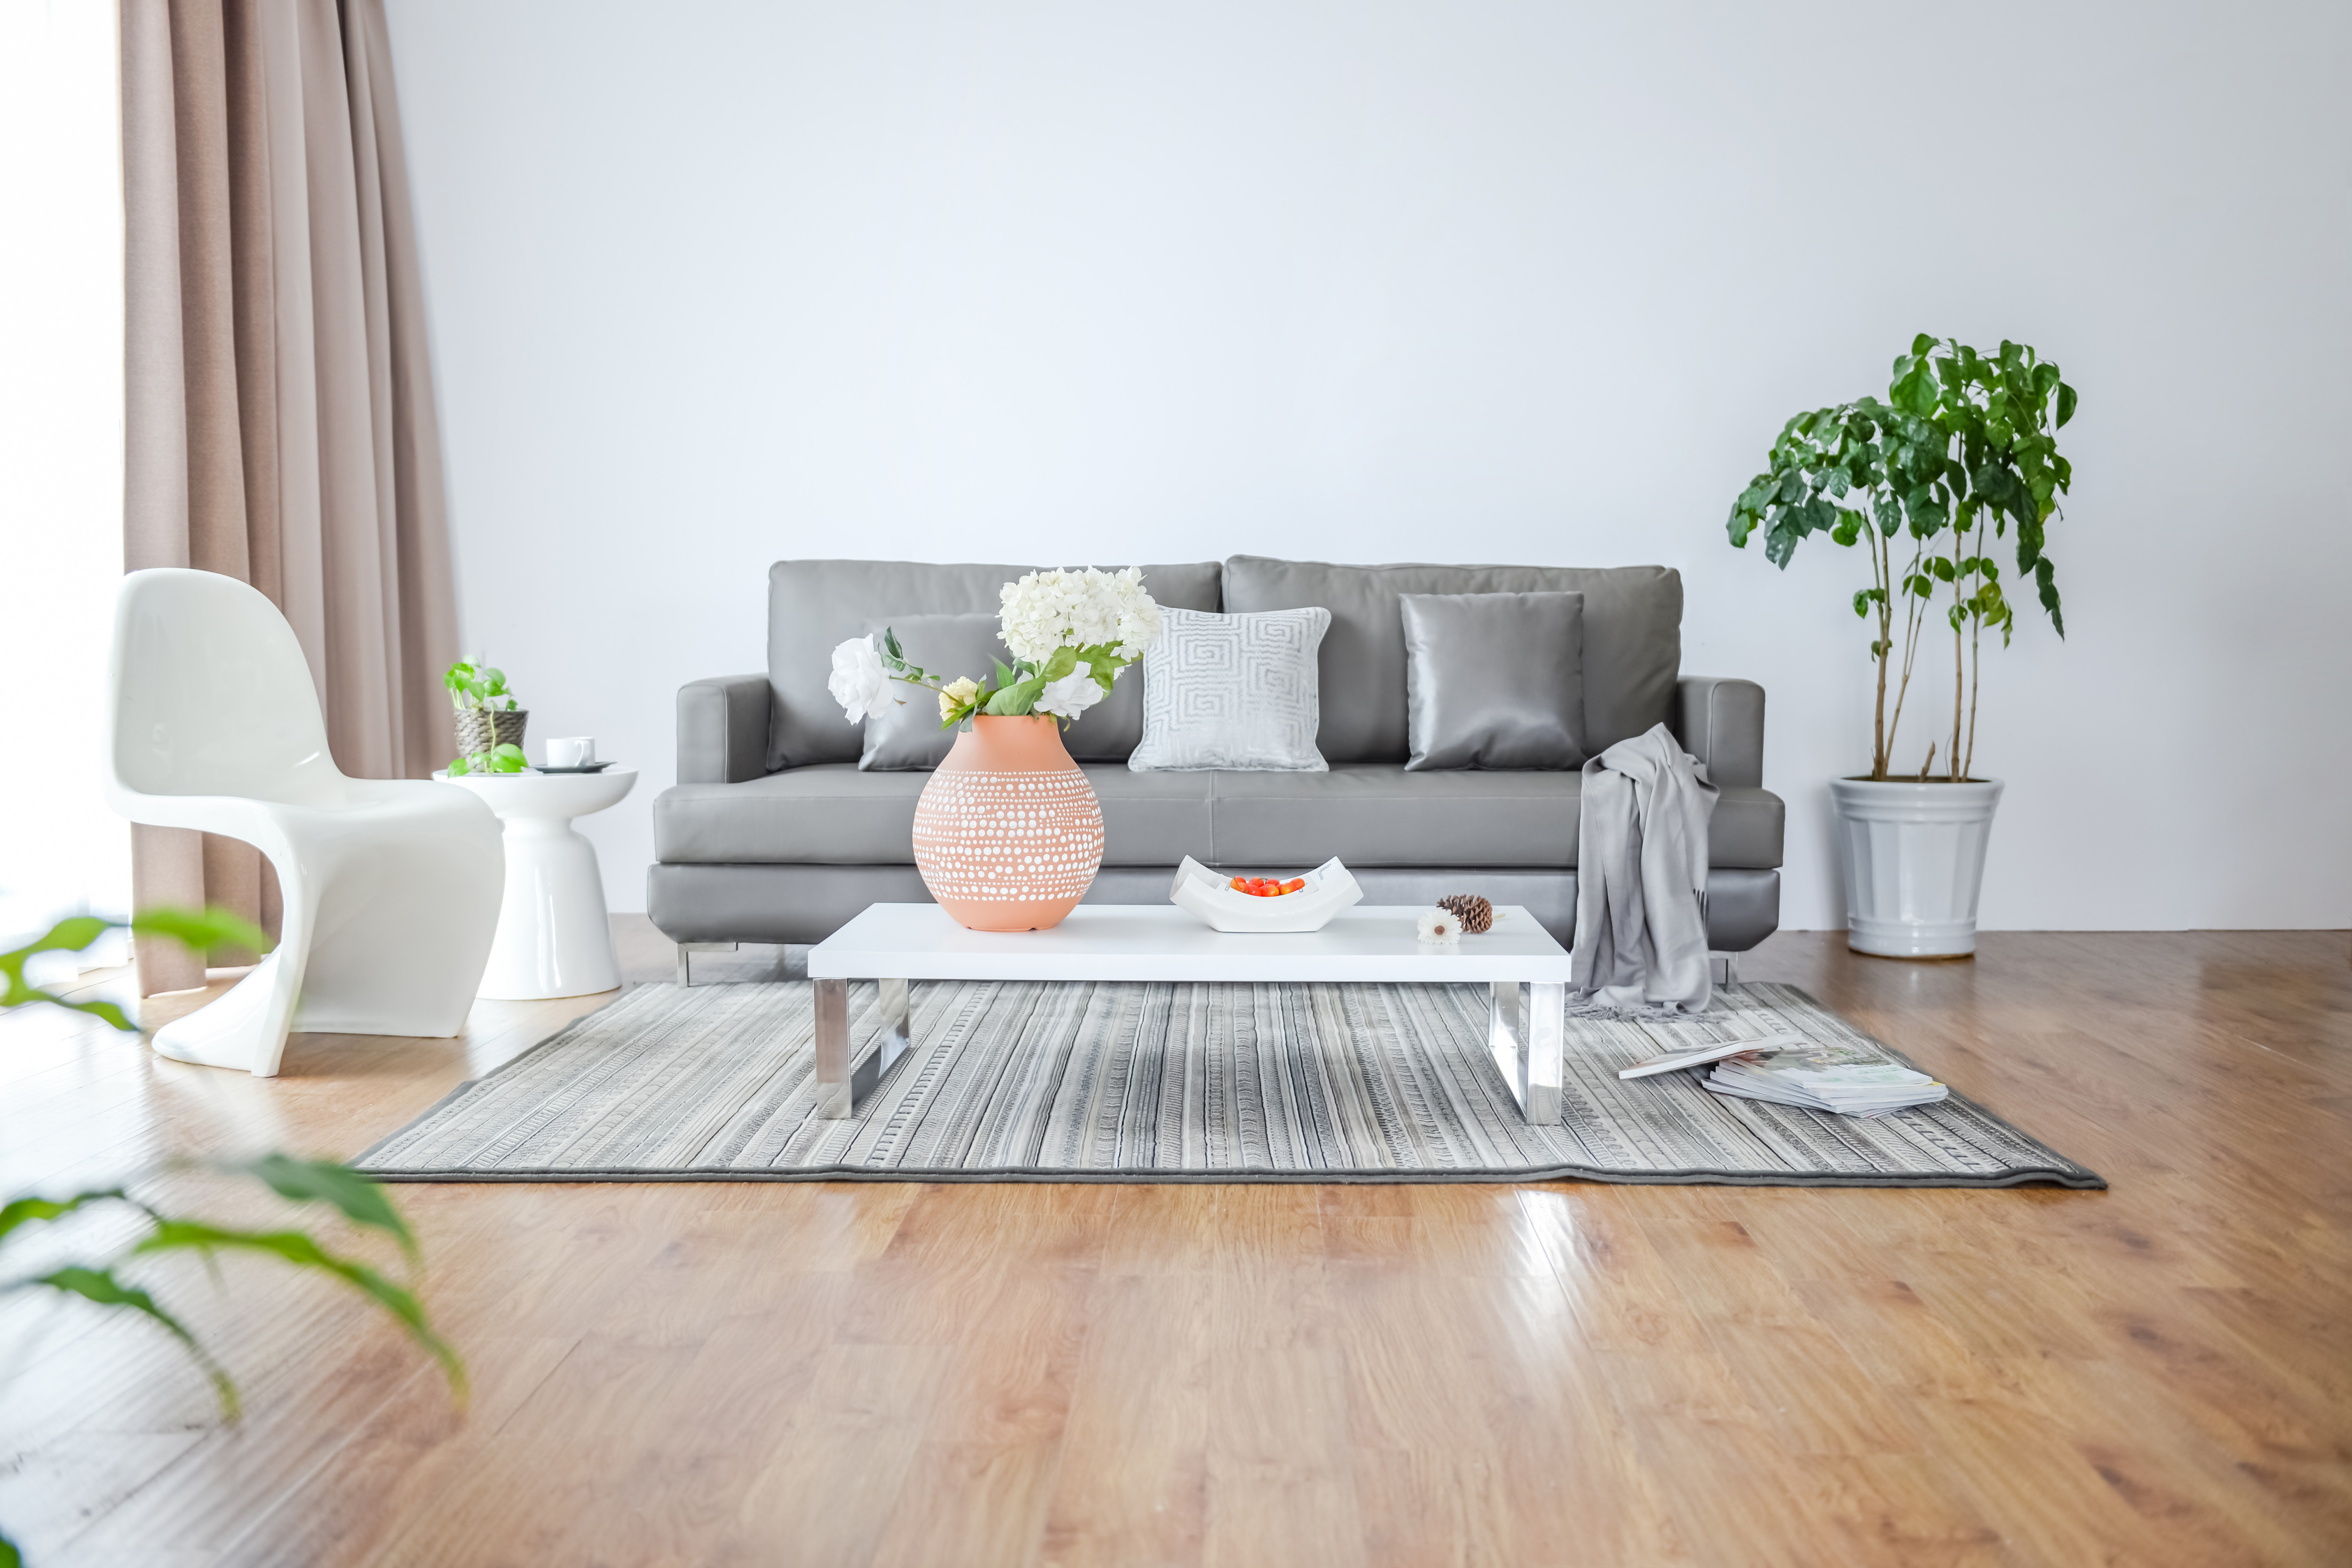
living room, laminate flooring, white, furniture, room, interior design, floor, property, coffee table, table, wood flooring, flooring, hardwood, wall, home, wood, house, Material property, houseplant, real estate, couch, building, plant, beige, chair, comfort